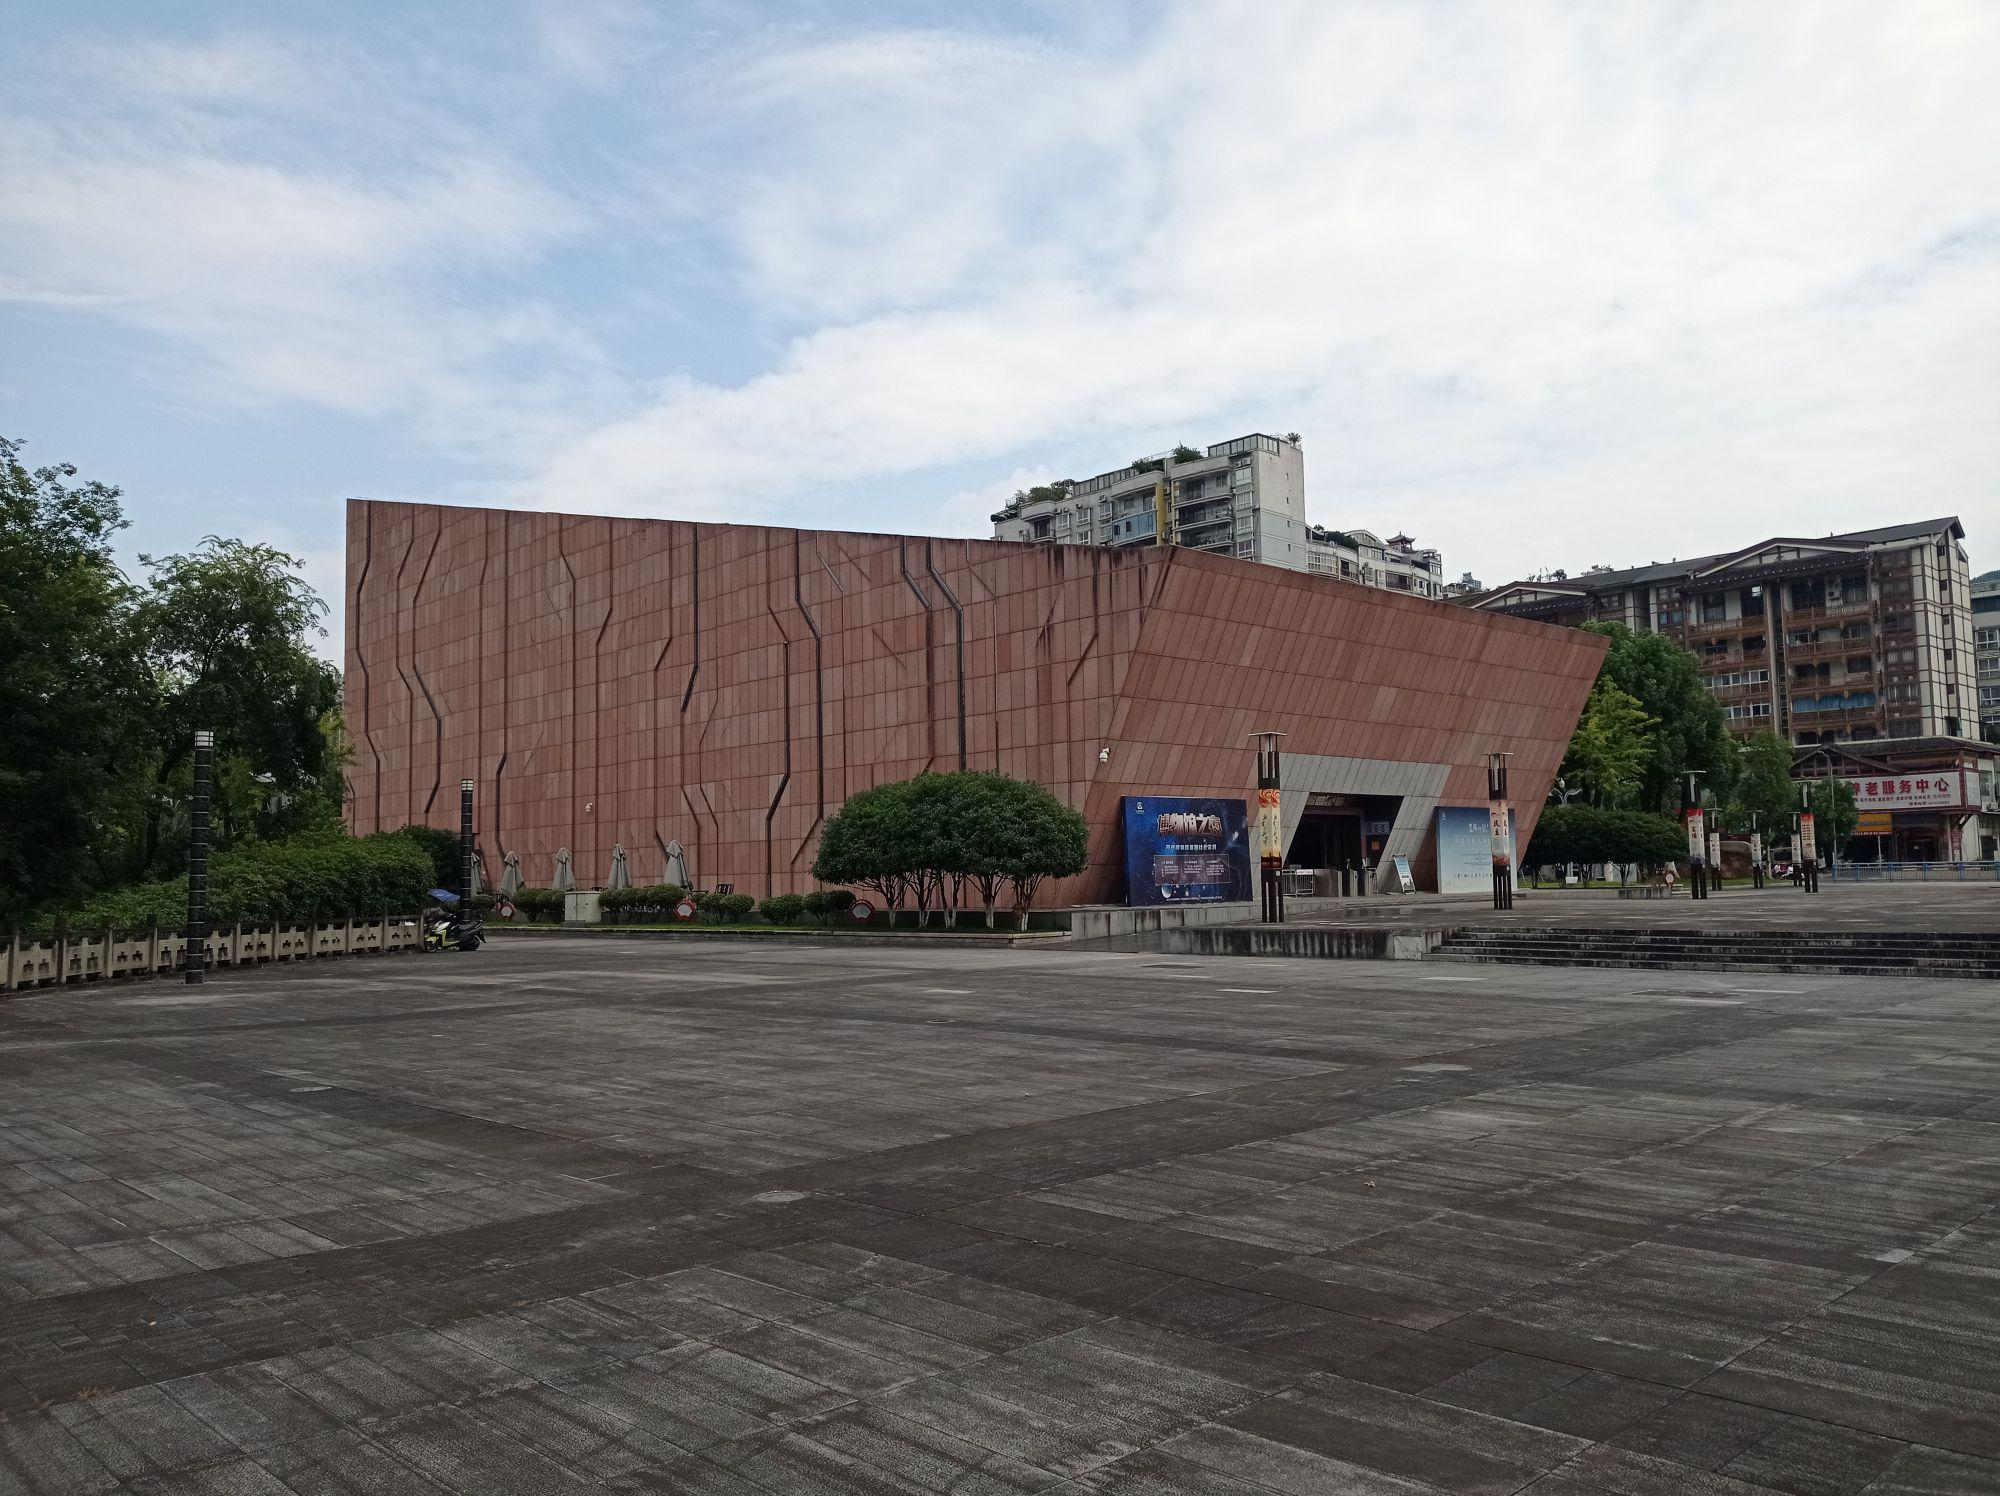
地标名称：开州博物馆
所在城市：重庆市·开州区